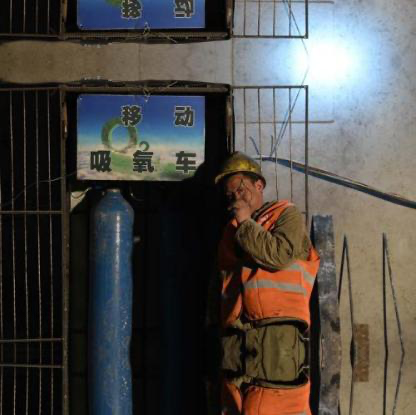
Objects in the image:
label: helmet